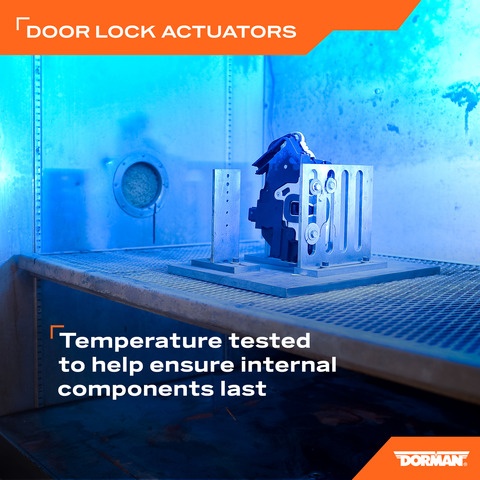
Door Lock Actuator Motor Dorman-OE Solutions 931-037
Brand: Dorman-OE Solutions
Category: Vehicles & Parts > Vehicle Parts & Accessories > Vehicle Safety & Security > Vehicle Alarms & Locks > Vehicle Door Locks & Parts > Vehicle Door Lock Actuators